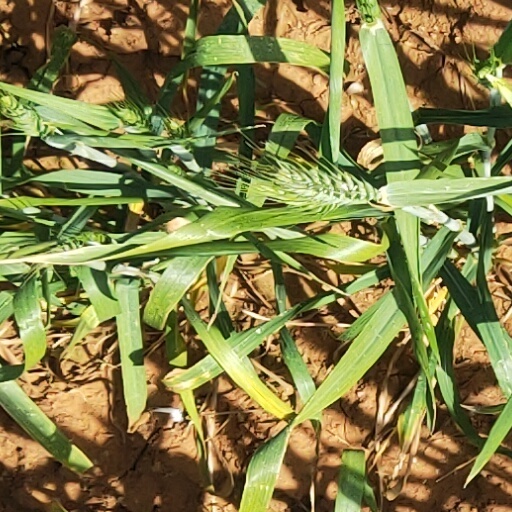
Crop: wheat